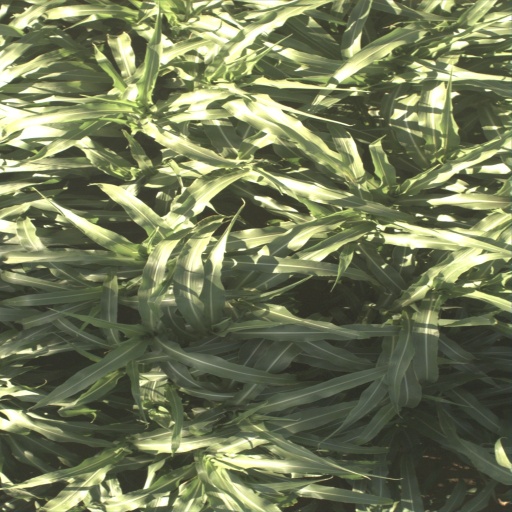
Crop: sorghum